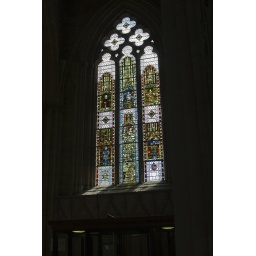
A stained glass window on the south side of the Nave in York Minster.